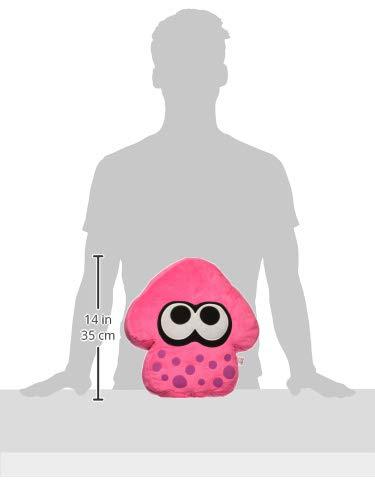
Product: Little Buddy 1662 Splatoon 2 Series - 1662 - Neon Pink Squid Cushion Plush Toys
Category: Toys & Games | Stuffed Animals & Plush Toys
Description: Approx.
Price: $29.56
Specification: ProductDimensions:12x4x14inches|ItemWeight:4.6ounces|ShippingWeight:10.1ounces(Viewshippingratesandpolicies)|DomesticShipping:ItemcanbeshippedwithinU.S.|InternationalShipping:ThisitemcanbeshippedtoselectcountriesoutsideoftheU.S.LearnMore|ASIN:B07B4M3X3G|Itemmodelnumber:1662|Manufacturerrecommendedage:13-15years